Brian Setzer

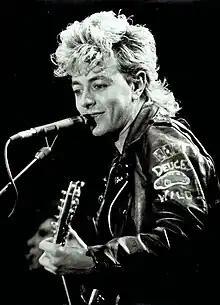
Setzer performing with the Stray Cats in Tampa, Florida, 1983

Setzer was born April 1959 in Massapequa, New York. He started on the euphonium and played in jazz bands when he was in school. He found a way to hear jazz at the Village Vanguard, though as he got older he became more interested in rock, punk, and rockabilly. He was a member of the Bloodless Pharaohs and the Tomcats, which he began with his brother, Gary. The Tomcats became the Stray Cats when double bassist Lee Rocker and drummer Slim Jim Phantom joined and Gary left the band. In 1980, thinking they might have more success in England than in America, they sold their instruments to pay for airplane tickets and flew to London.